History of Aligarh Muslim University

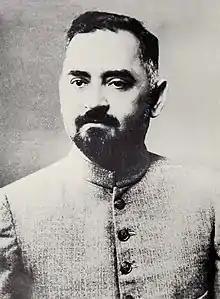
Zakir Husain was the vice-chancellor between 1948 and 1956

The official opening ceremony of the school took place on the birthday of Queen Victoria, on 24 May 1875. In 1876, Sir Syed retired and permanently settled down at Aligarh. The foundation stone was laid by Lord Lytton on 8 January 1877. Henry George Impey Siddons was appointed as the first principal of the college.